Marjorie Barrett

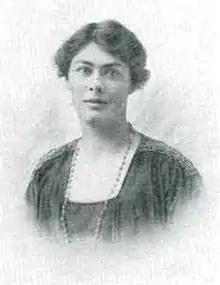

She started playing badminton in the village of Shaldon in Devon where Meriel Lucas tutored her. After becoming a member of the Crystal Palace Club she married Frederick Barrett in 1915. The left hander became a force after the war and secured five All England singles titles.